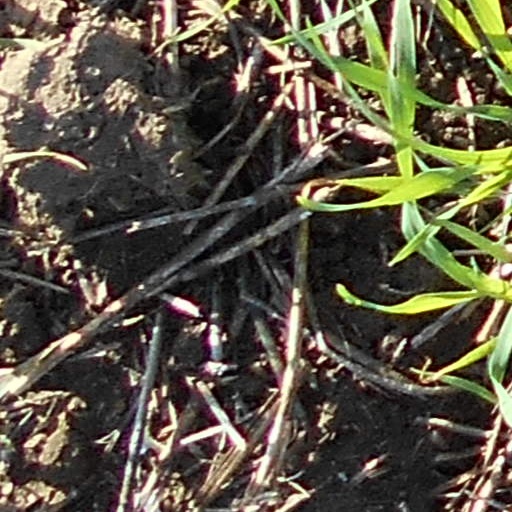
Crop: wheat